Yantra (river)

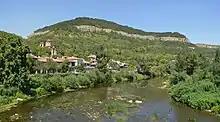
The Yantra at Veliko Tarnovo

The Yantra drainage basin covers a territory of 7,862 km or 0.96% of the Danube's total and borders the basins of the Osam and the Barata to the west, the Rusenski Lom and the Kamchiya to the east and northeast, and the Tundzha of the Maritsa drainage to the south of the Balkan Mountain's main water divide. Its river basin is the fifth largest in Bulgaria by area, after those of the Maritsa, the Struma, the Iskar and the Tundzha, encompassing the whole Gabrovo Province, 90% of Veliko Tarnovo Province, 40% of Targovishte Province, the southwestern part of Ruse Province, and small areas of Lovech and Sliven Province. In the Balkan Mountains the river basin is covered mainly with deciduous forests. To the north in the fore-Balkan section, the catchment area of the Yantra is well forested and grassed and high-stemmed woods gradually give way to low-stemmed ones. The main tributaries from the source to the mouth are the Belitsa (57 km), the Stara reka (92 km), the Rositsa (164 km), the Eliyska reka (32 km) and the Strudena (45 km). Other major rivers within the Yantra basin include the Golyama reka (75 km), the Veselina (70 km) and the Vidima (68 km).